List of Catalans Dragons seasons

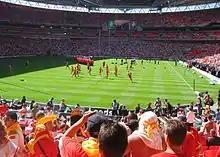
Catalans Dragons fans at Wembley ahead of the 2007 Challenge Cup Final

This is a list of seasons played by Catalans Dragons. It covers the period from the club's inaugural season in the Super League in 2006, to the current 2020 season. It also covers their inaugural five seasons in the French Rugby League Championship as Union Treiziste Catalane. It details the club's achievements in all major competitions and the top try and points scorers for each season.